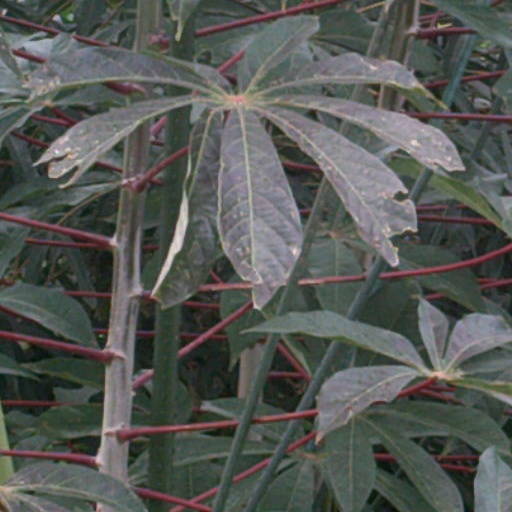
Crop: cassava